Erotic Nights of the Living Dead

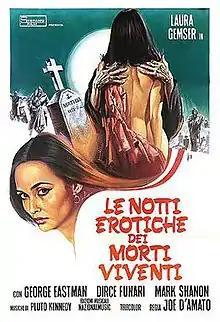
Italian theatrical release poster

Erotic Nights of the Living Dead is a 1980 Italian erotic horror film directed and written and directed by Joe D'Amato. It has received mixed to negative reviews. It was filmed in and around Santo Domingo.